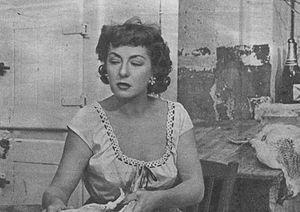
Pauline Arlette Ortmans, dite Viviane Romance est une actrice française.